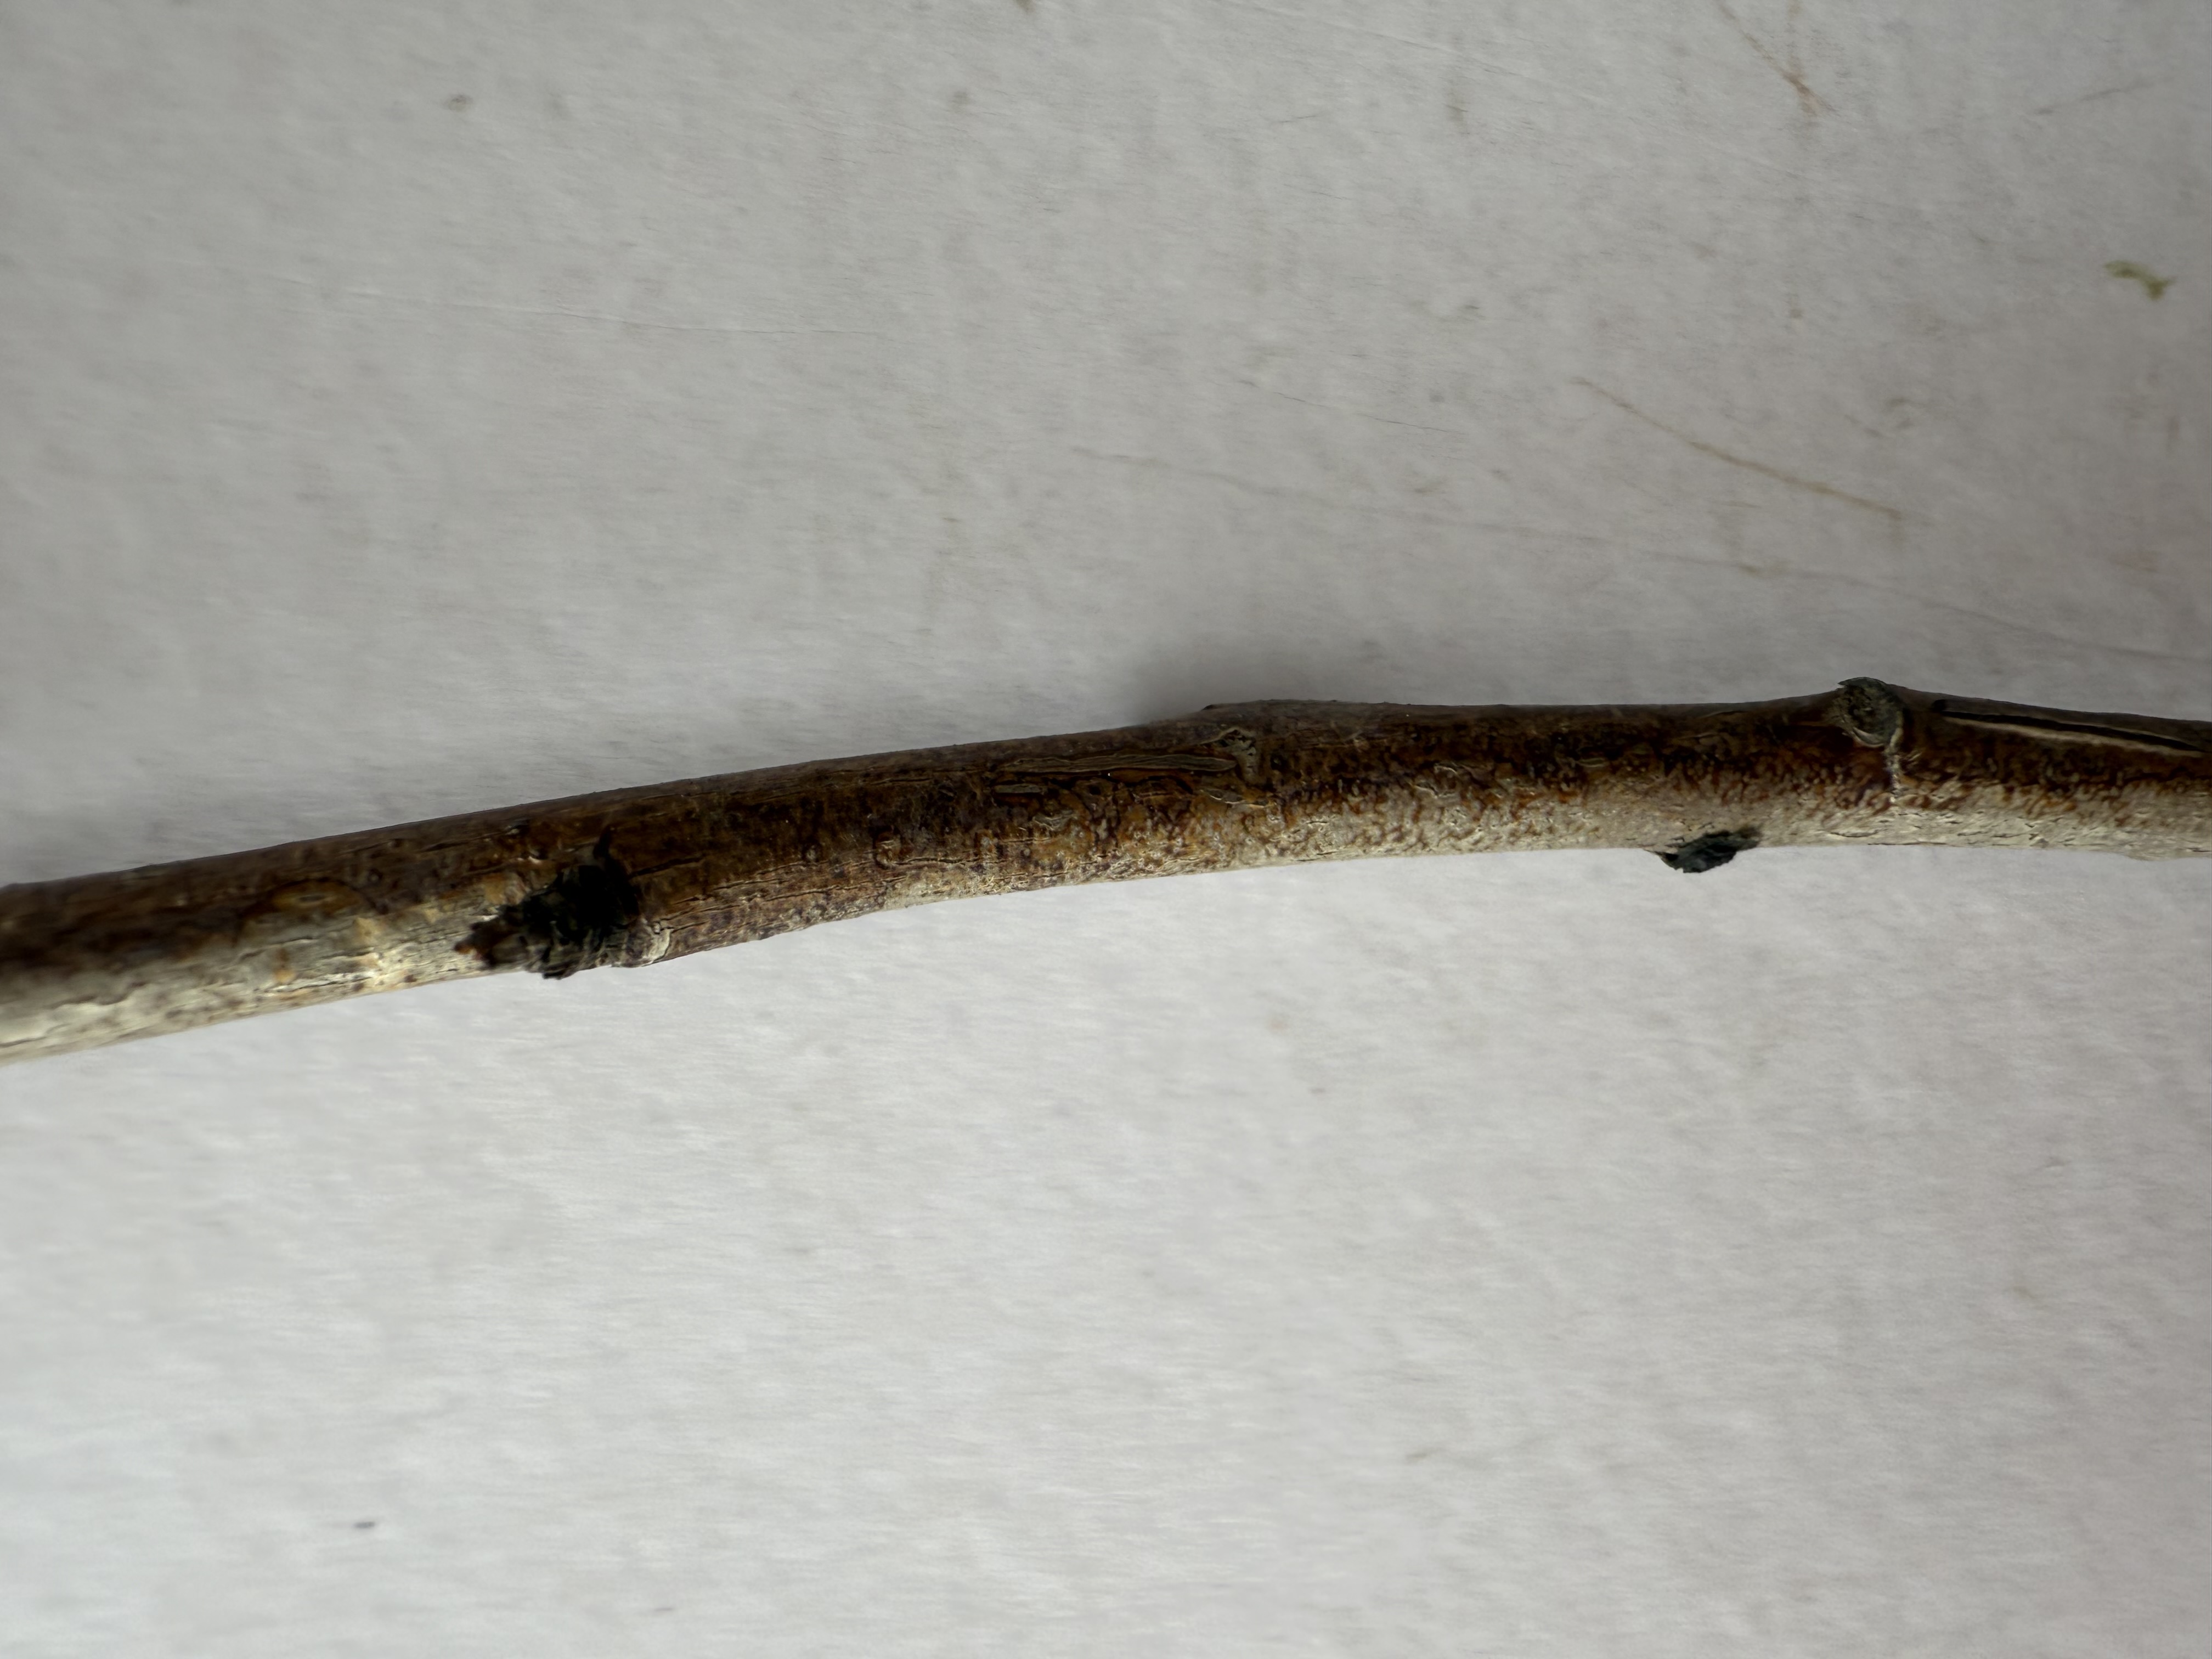
Variety: White Nectarine